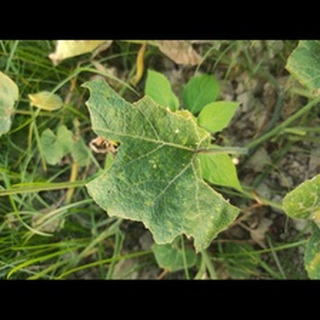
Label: pumpkin_bacterial_leaf_spot